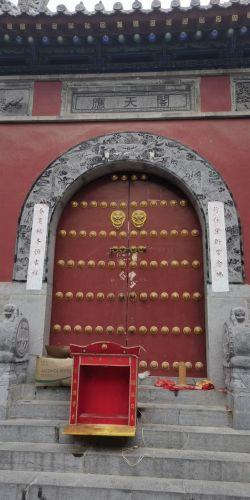
地标名称：应天阁
所在城市：郑州市·金水区